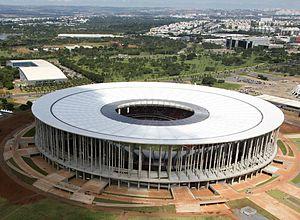
Le stade national de Brasilia Mané Garrincha est un stade situé à Brasilia au Brésil.